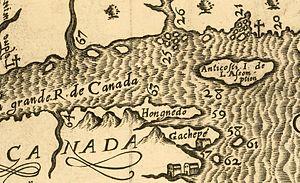
Détail de la carte de la Nouvelle-France par Marc Lescarbot, 1609. On y trouve Anticosti I. de L'Aʃsomption.
L’île d'Anticosti est une île naturelle du golfe du Saint-Laurent faisant partie de la municipalité régionale de comté de Minganie, dans la région québécoise de la Côte-Nord, au Canada. Elle se trouve face à Havre-Saint-Pierre, séparée de la Côte-Nord par le détroit de Jacques-Cartier et de la Gaspésie par le détroit d'Honguedo.